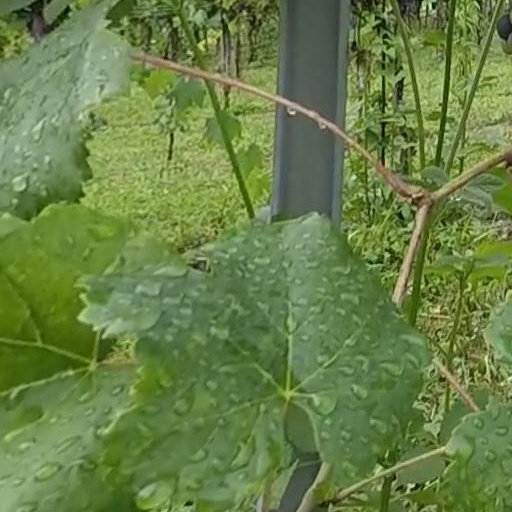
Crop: grape